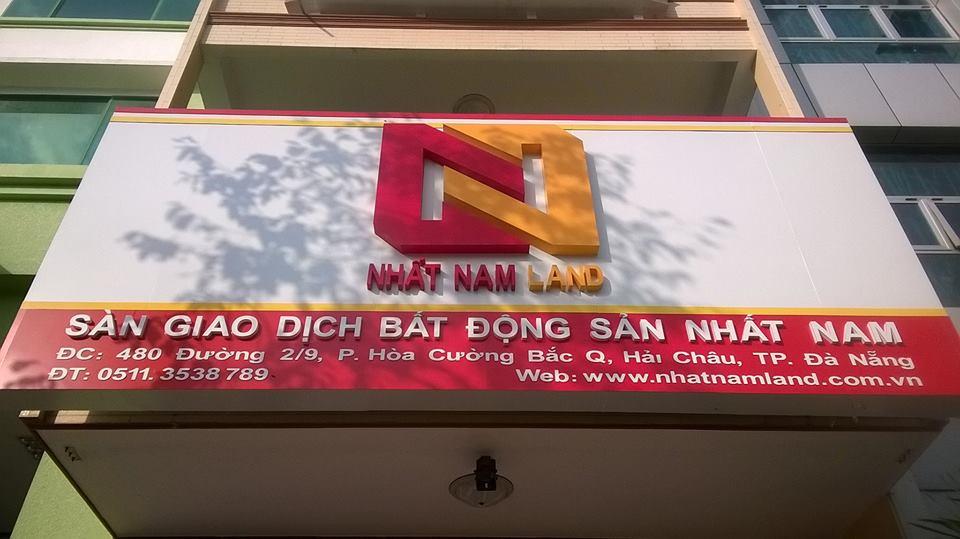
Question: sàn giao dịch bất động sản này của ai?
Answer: sàn giao dịch bất động sản này của nhất nam